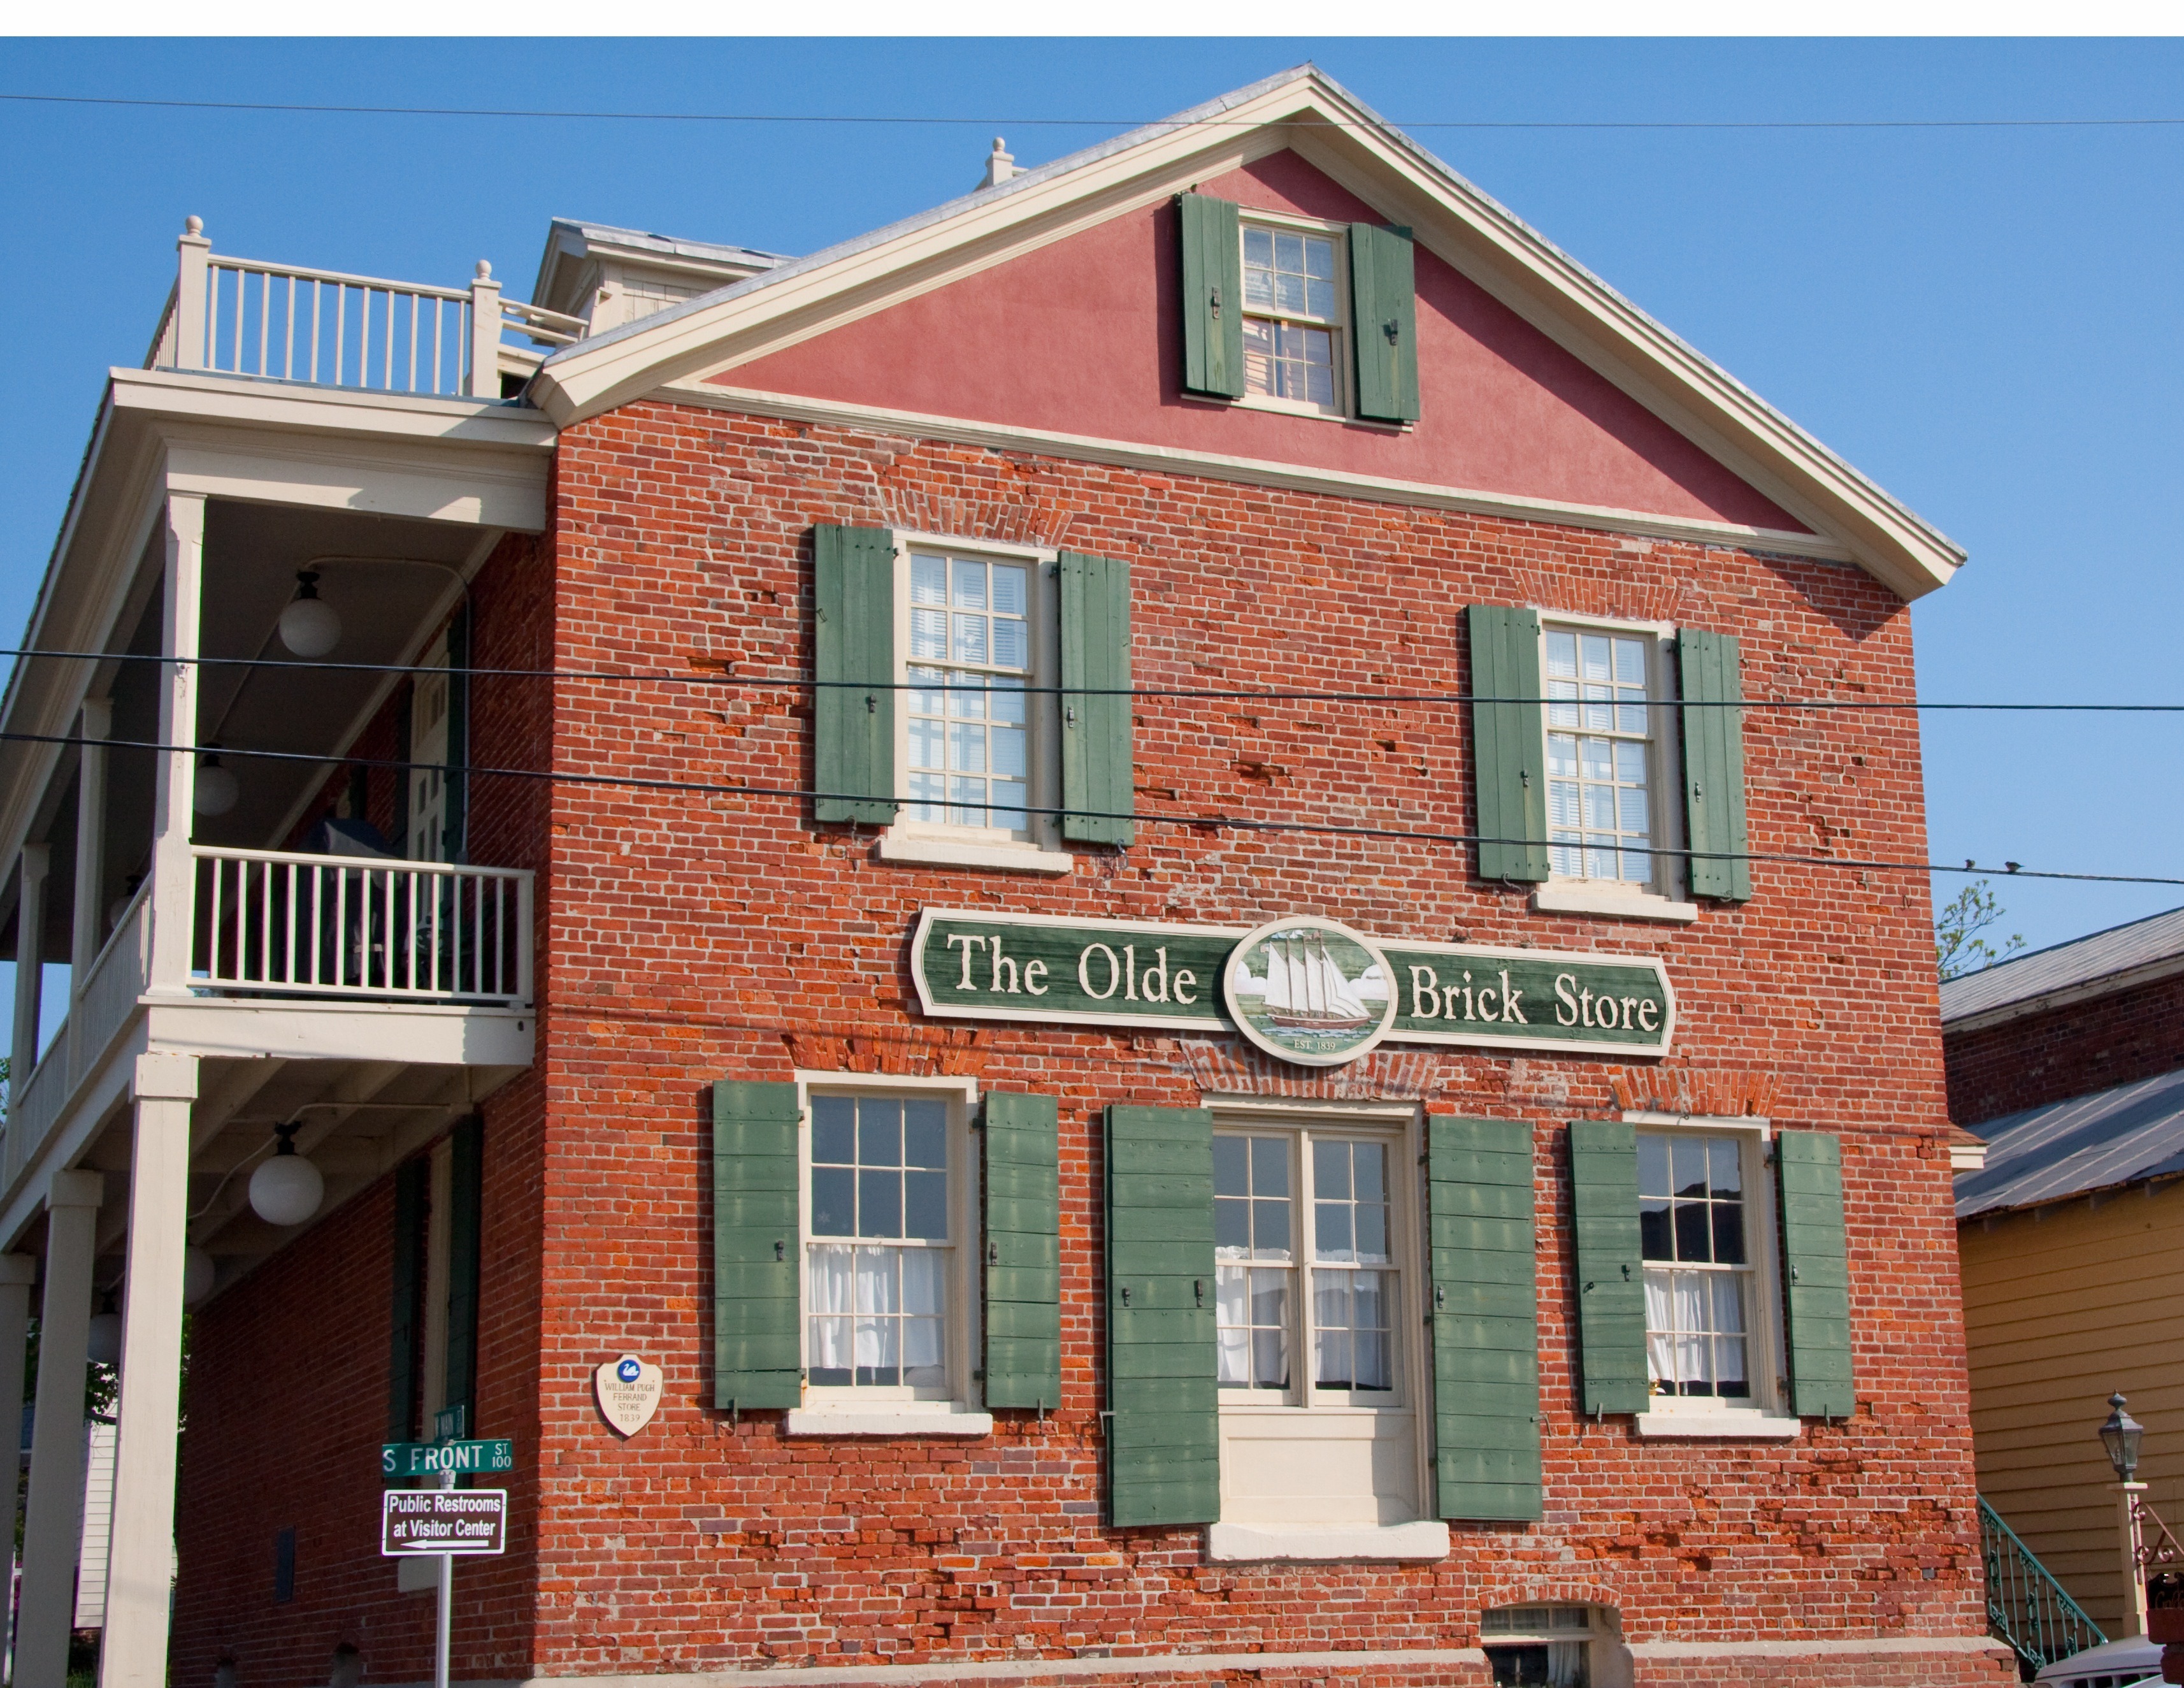
architecture, house, window, roof, building, old, home, store, cottage, america, facade, property, brick, apartment, general store, bricks, older, estate, brickwork, siding, neighbourhood, real estate, north carolina, residential area, sash window, historic house